List of Riverdale characters

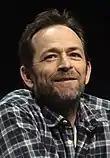
Luke Perry

Alice Susanna Cooper (née Smith) (portrayed by Mädchen Amick) is the ex-wife of Hal Cooper, mother of Charles Smith, Betty, and Polly Cooper, the grandmother of Jason and Polly's twin babies and the editor and co-owner of the local newspaper The Riverdale Register.